Michael Maul

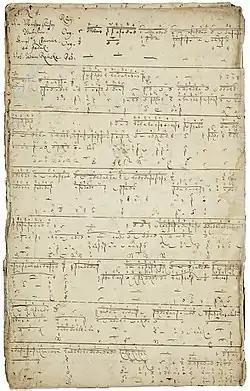
Organ tablature of a work by Reincken, apparently copied by Bach

Michael Maul (born 1978) is a German musicologist noted for his work on Johann Sebastian Bach. Maul was born in Leipzig, and is still based in the city, although his work at the Bach Archive has involved travel to archives and libraries elsewhere to explore sources relating to Bach. He is also artistic director of Leipzig's annual Bach festival.